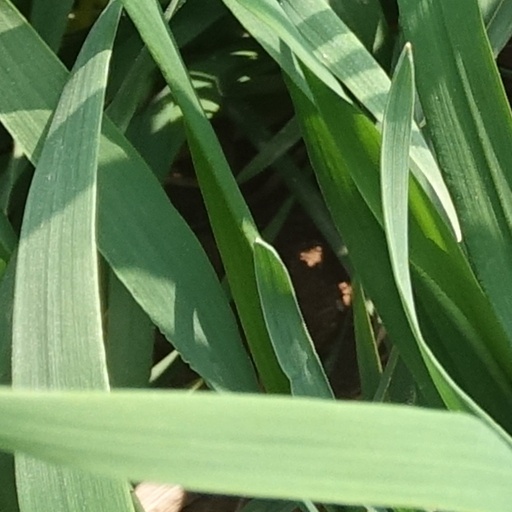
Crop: wheat